Tägerig

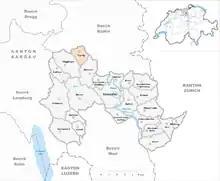
Tägerig

Tägerig is a municipality in the district of Bremgarten in the canton of Aargau in Switzerland.